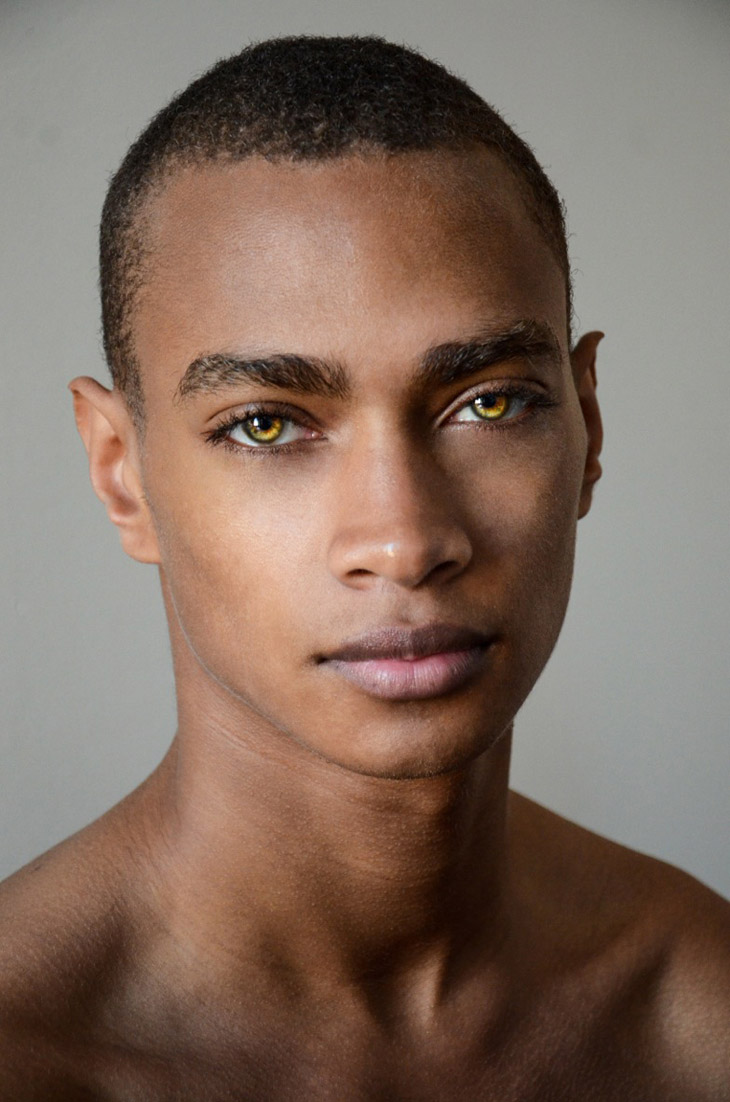
Portrait style: Real Portrait